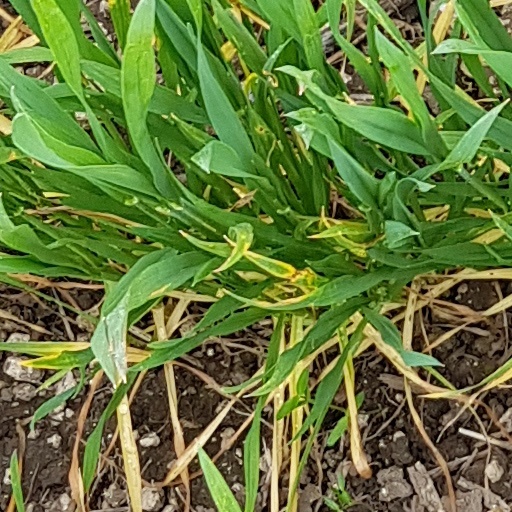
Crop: wheat